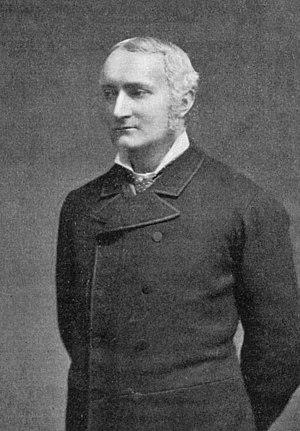
William Morrant Baker était un médecin et chirurgien anglais. Il décrit d'abord la tuméfaction maintenant connue sous le nom de kyste de Baker.